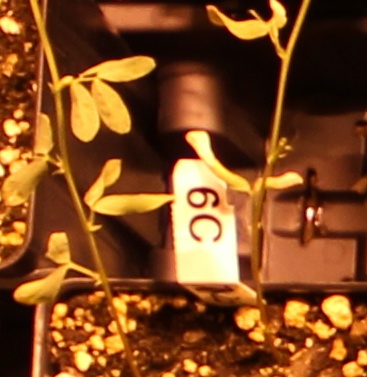
Label: Lentil